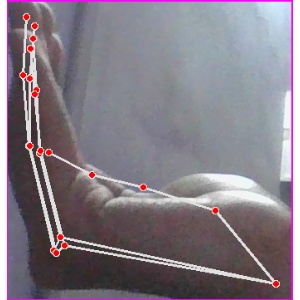
अक्षर: स